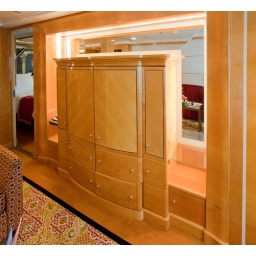
The TV cabinet has nine drawers in which stuff can be stored.